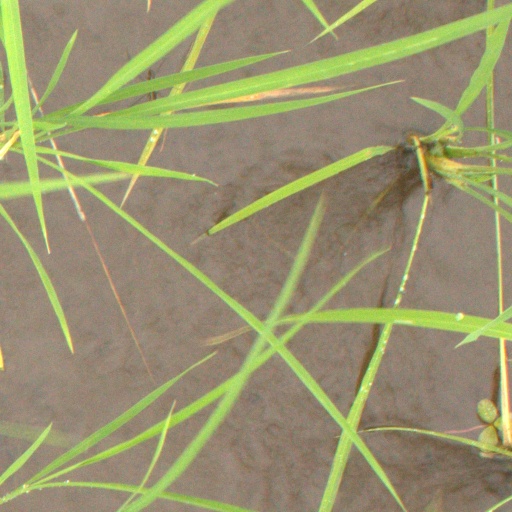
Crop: rice